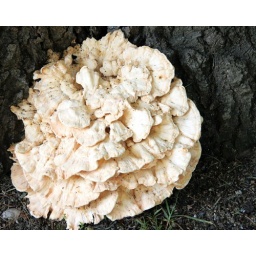
This is growing at the base of the big tree in front of our house